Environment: real
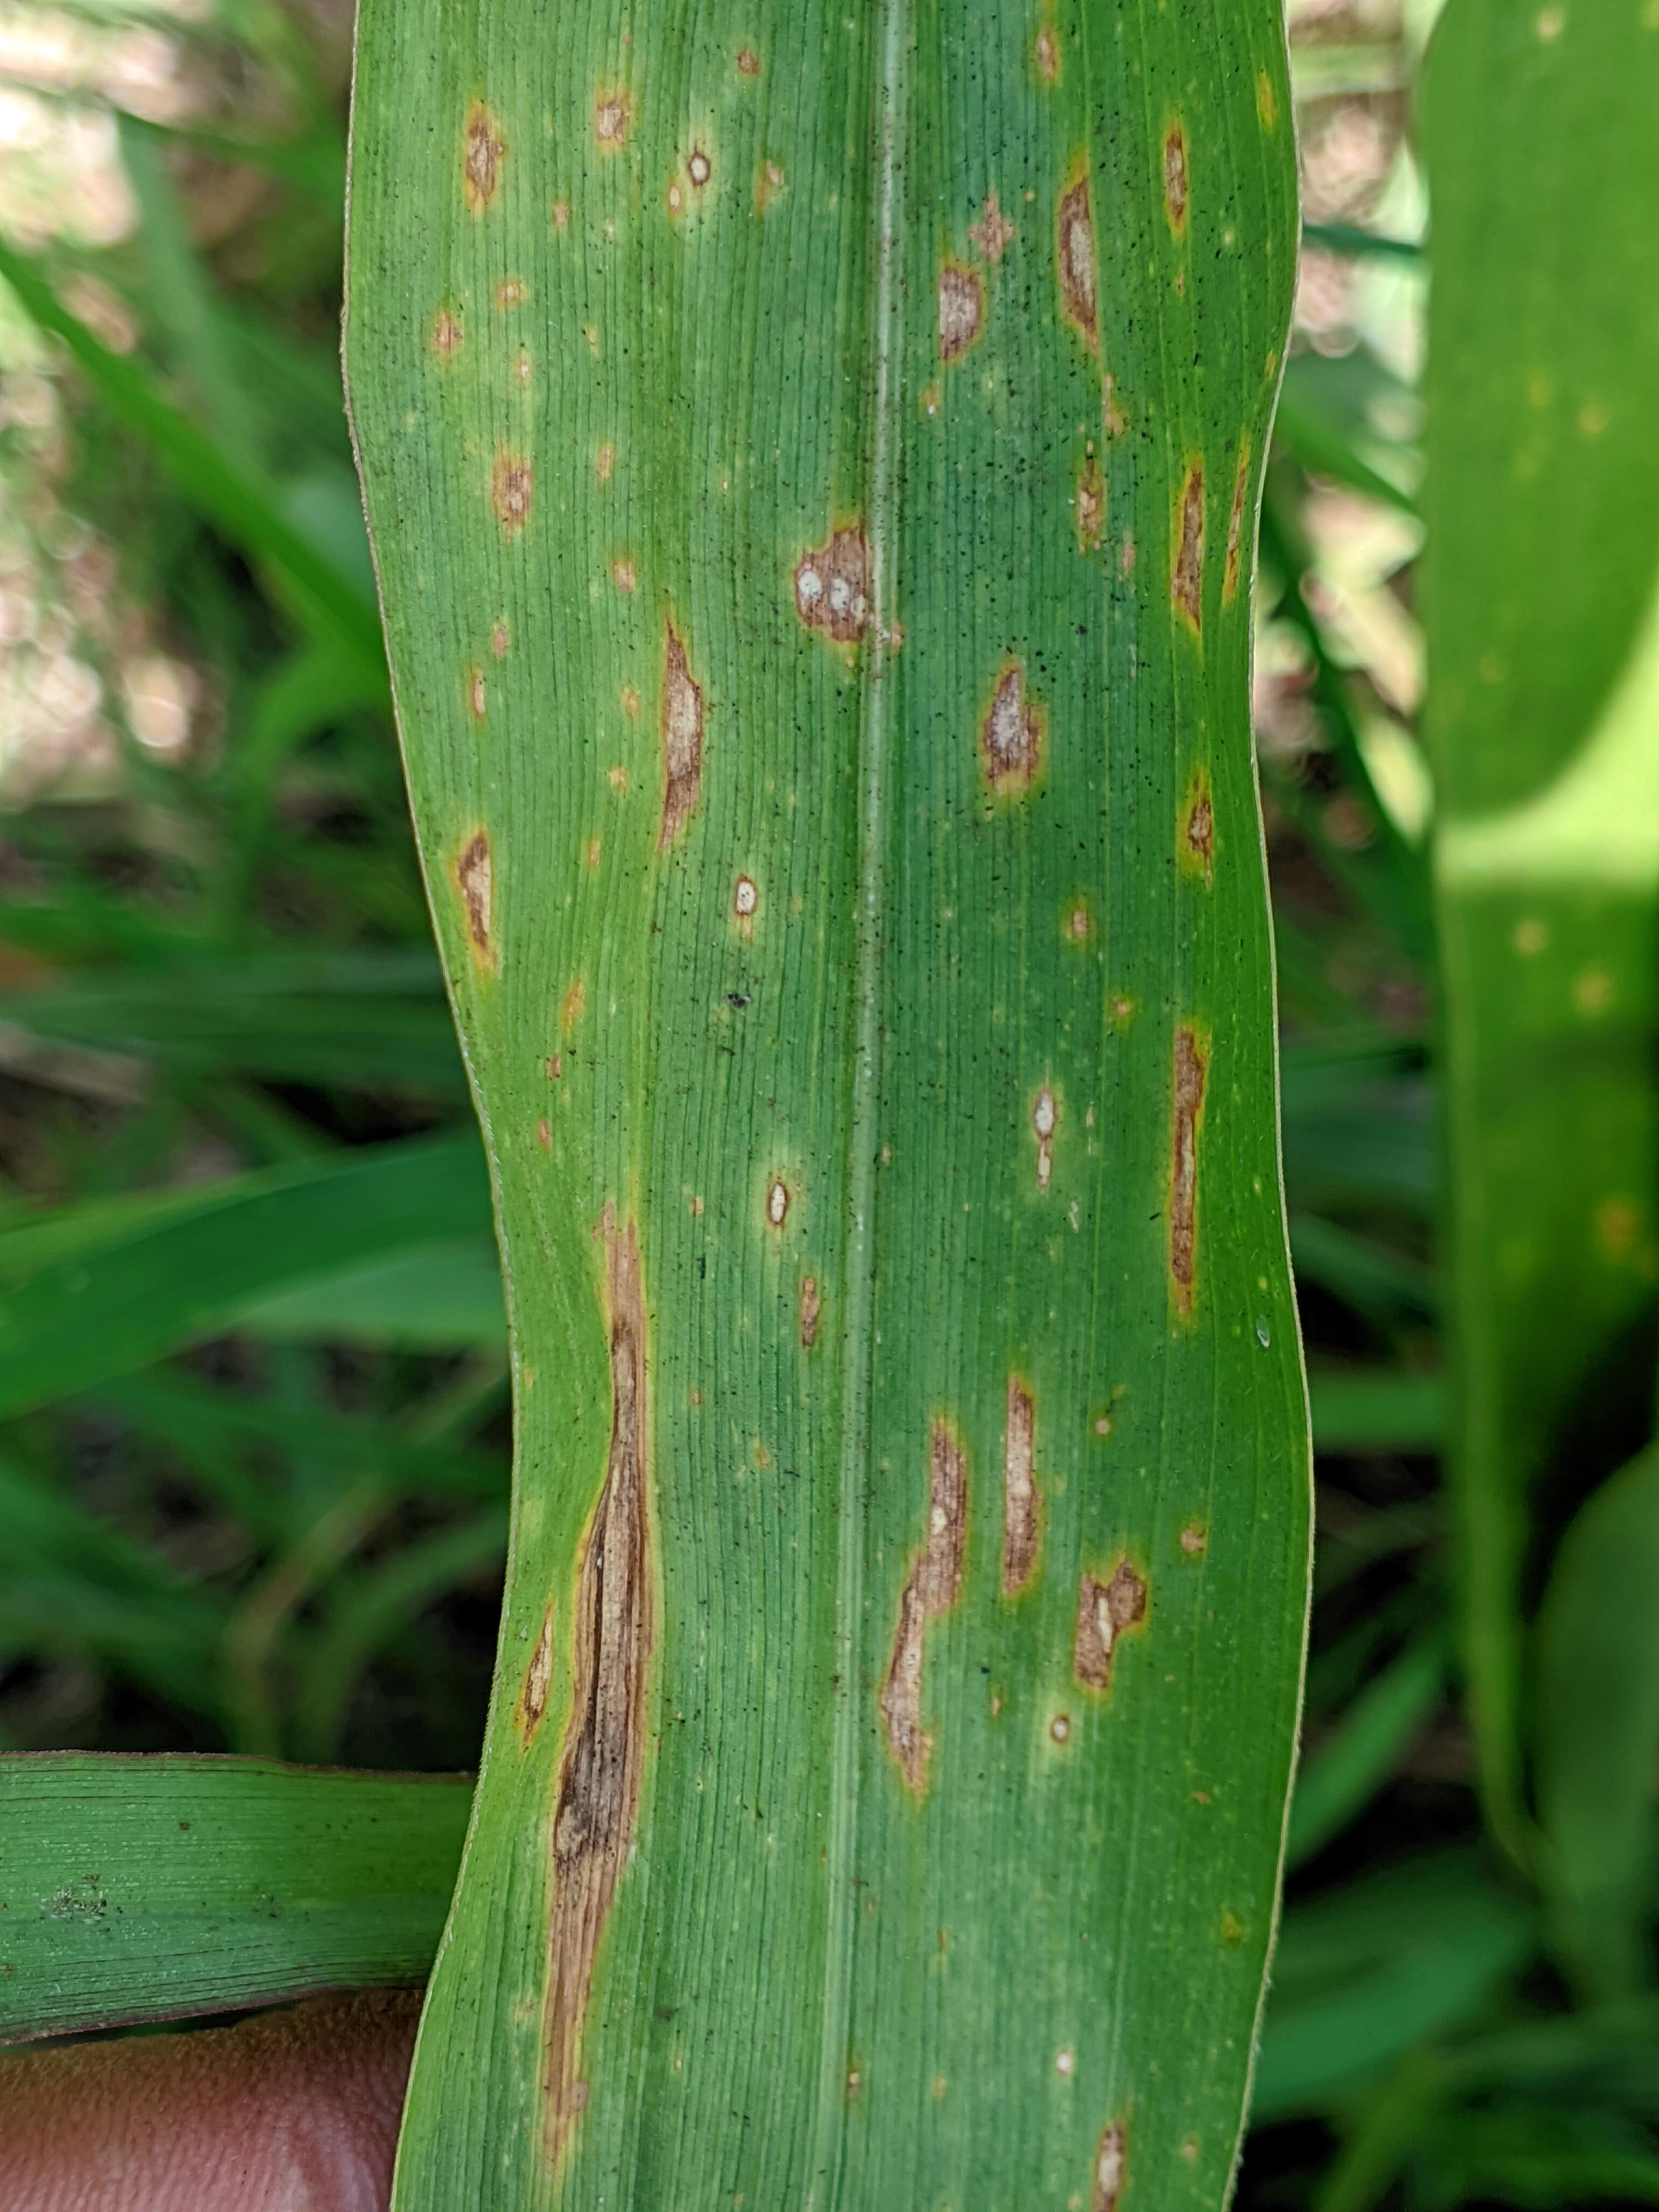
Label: gray_leaf_spot